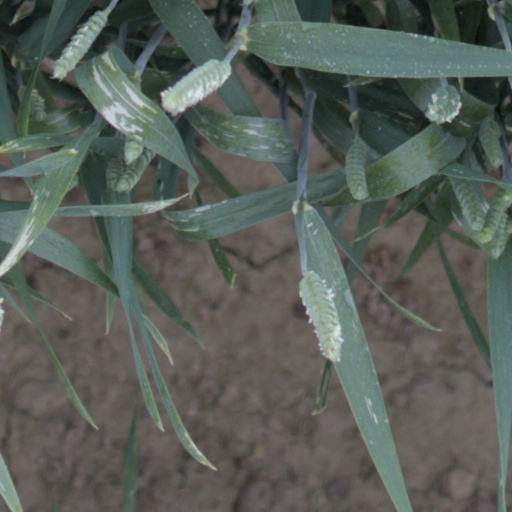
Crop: wheat